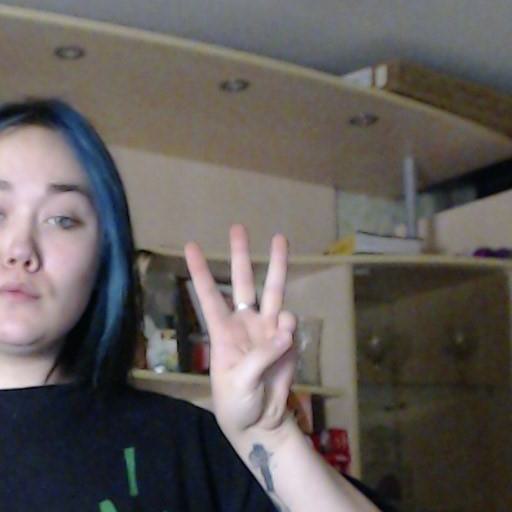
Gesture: three